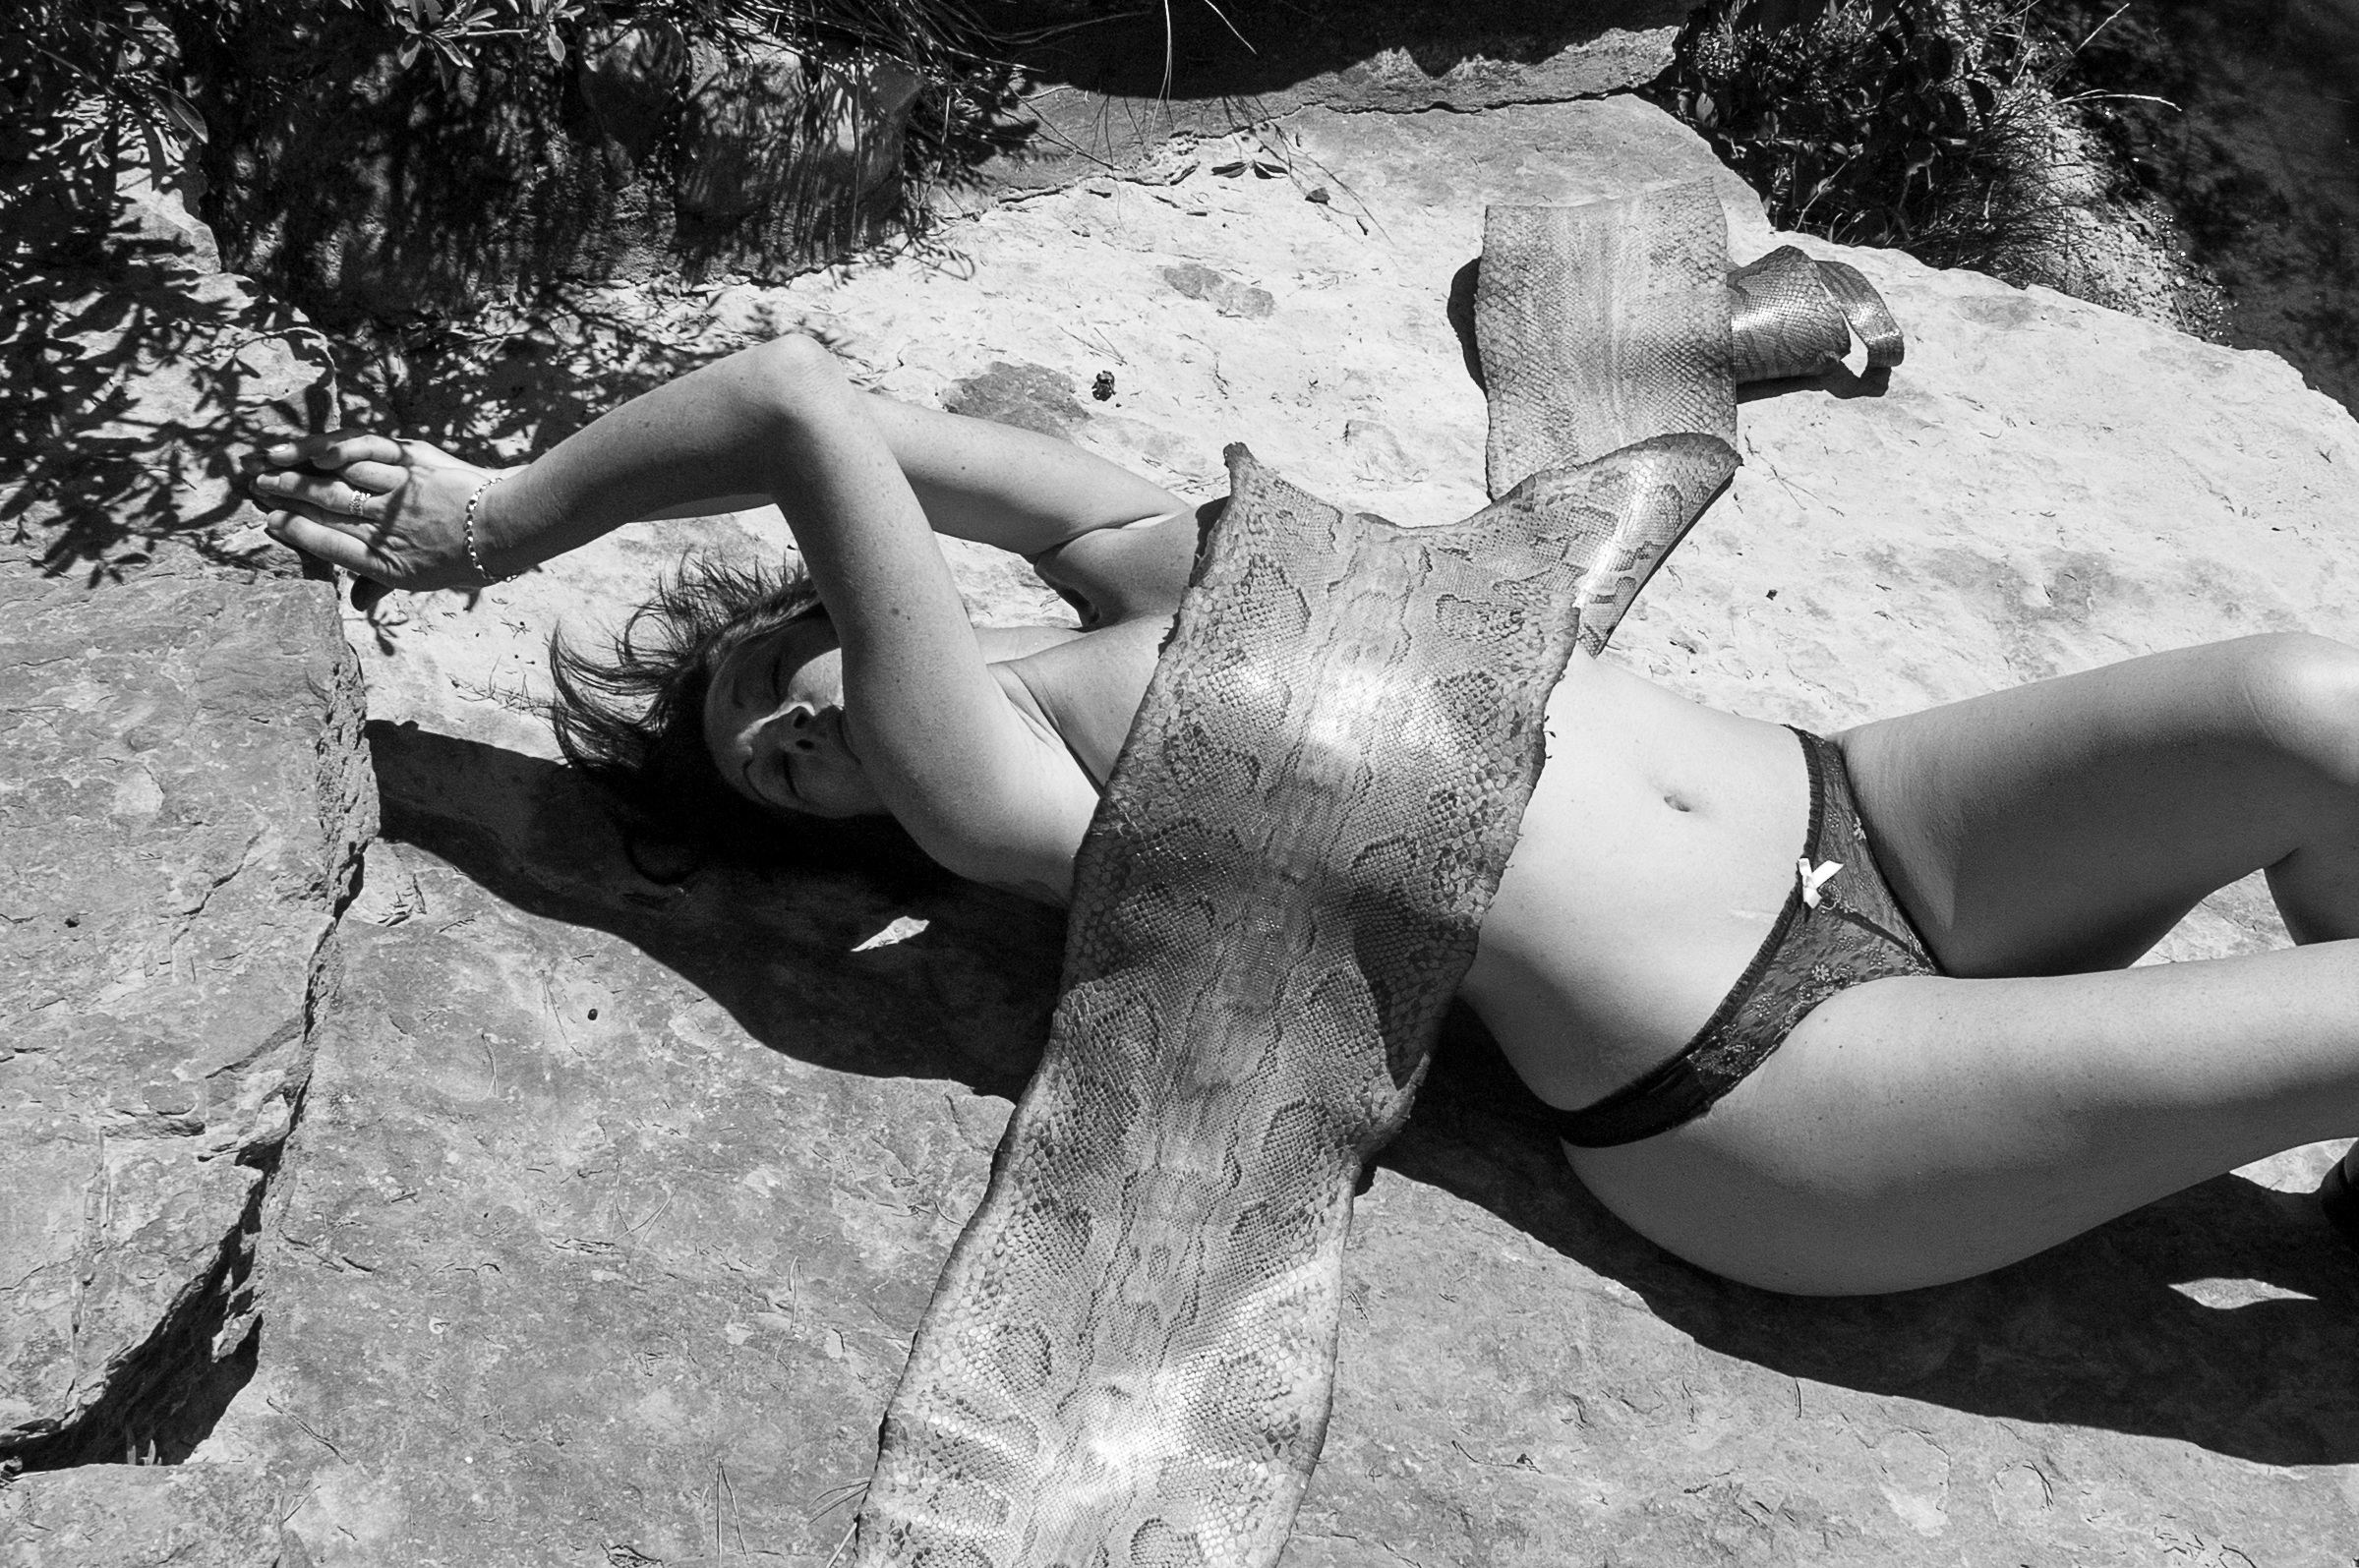
hand, rock, person, black and white, girl, woman, white, photography, female, leg, model, sitting, black, monochrome, lady, legs, thigh, photograph, beauty, beautiful, image, body, sensual, sensuality, photo shoot, sense, elongate, snake skin, monochrome photography, human positions, art model